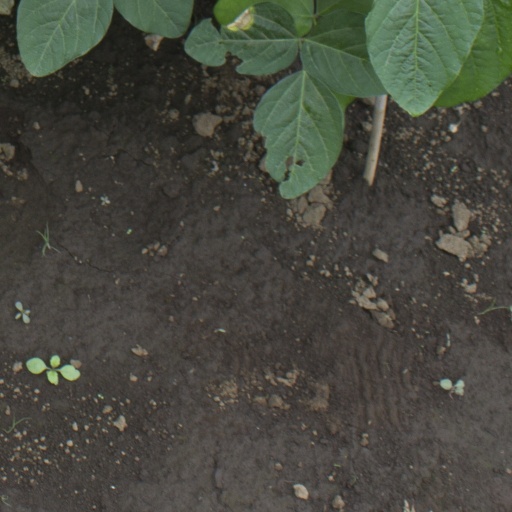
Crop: soybean